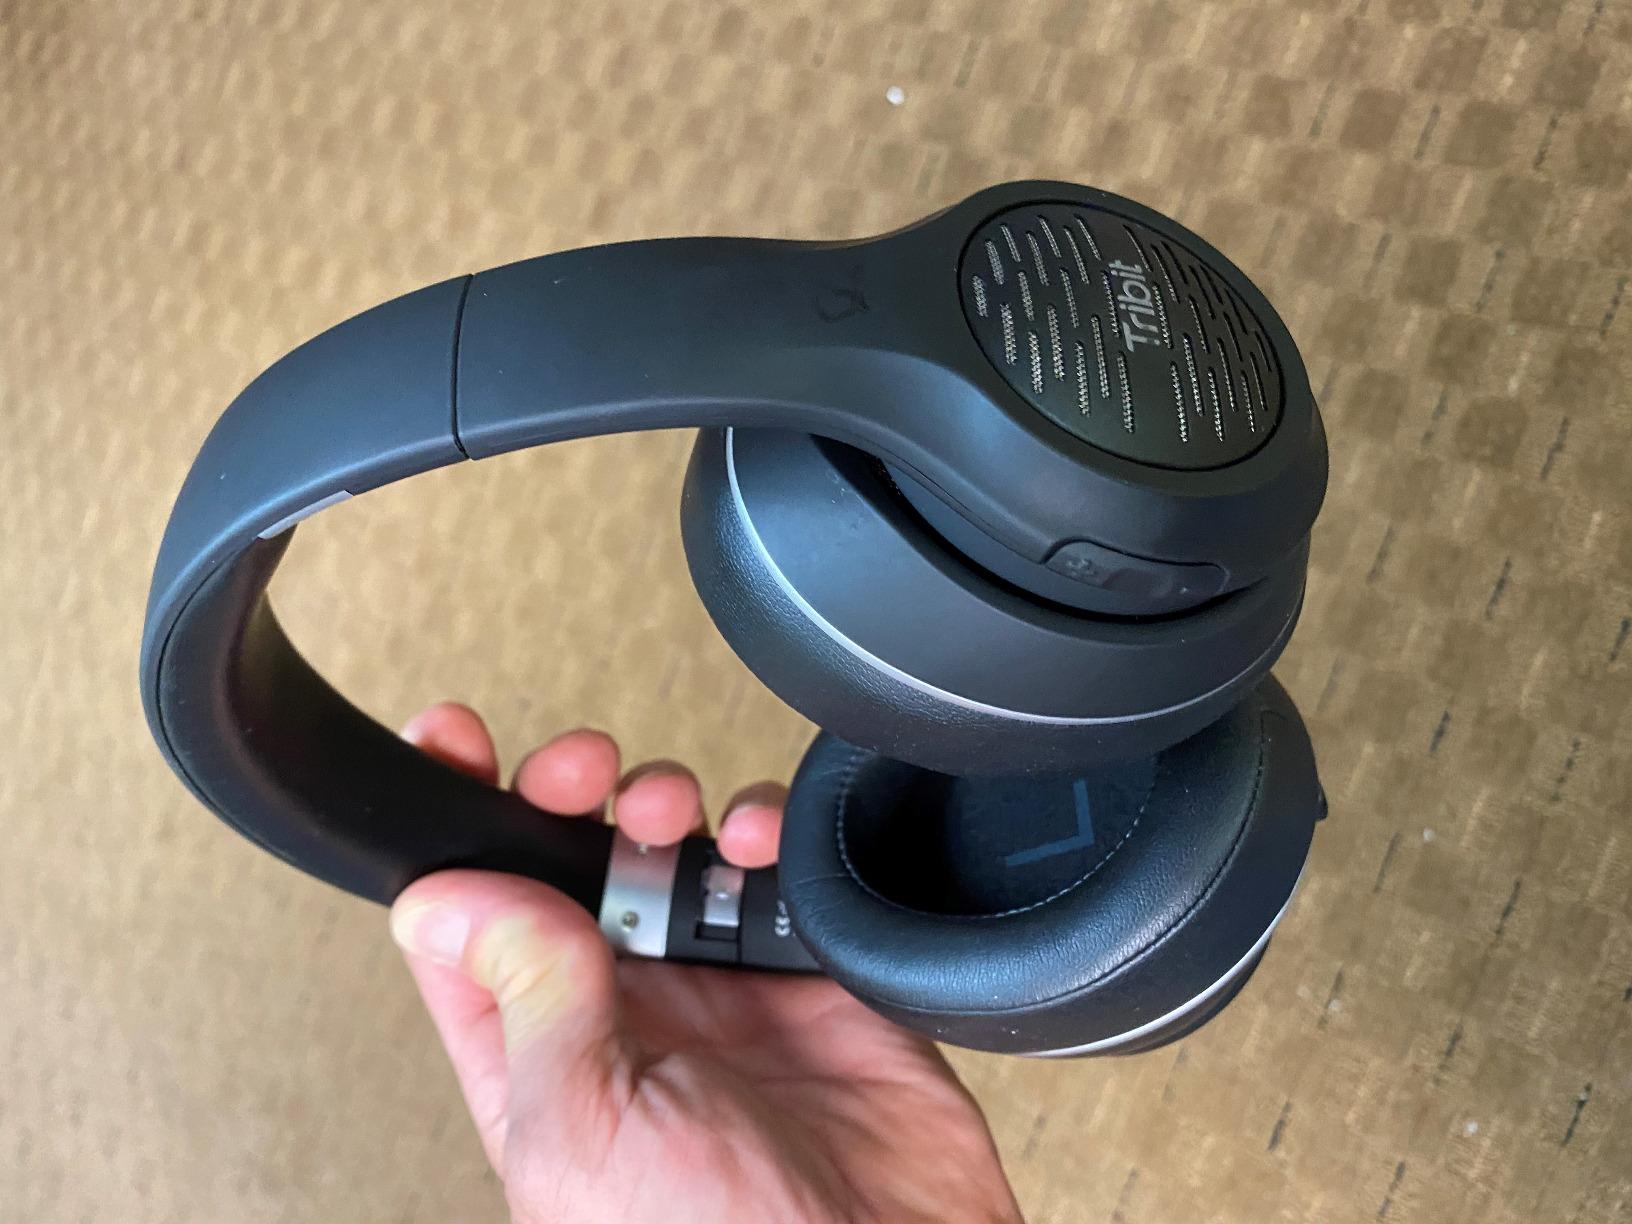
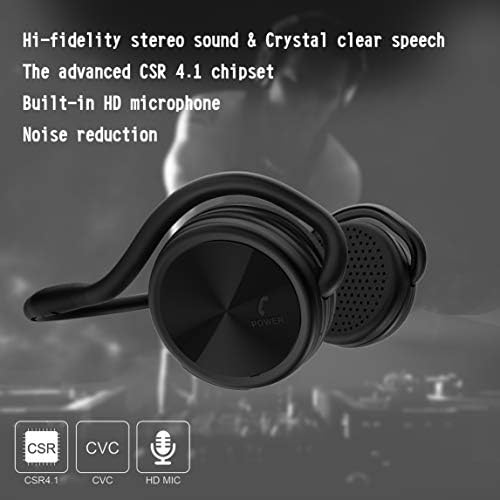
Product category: headphones
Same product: no